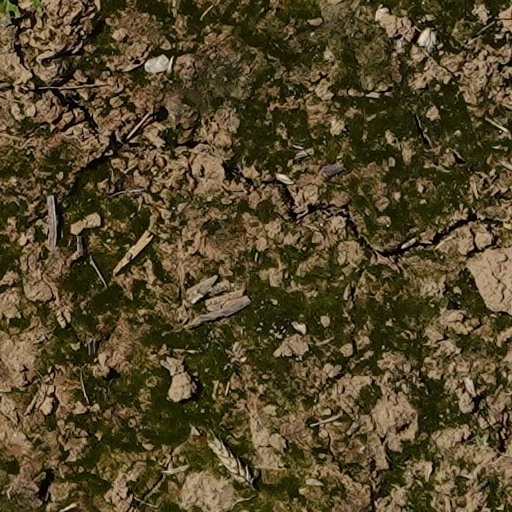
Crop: wheat